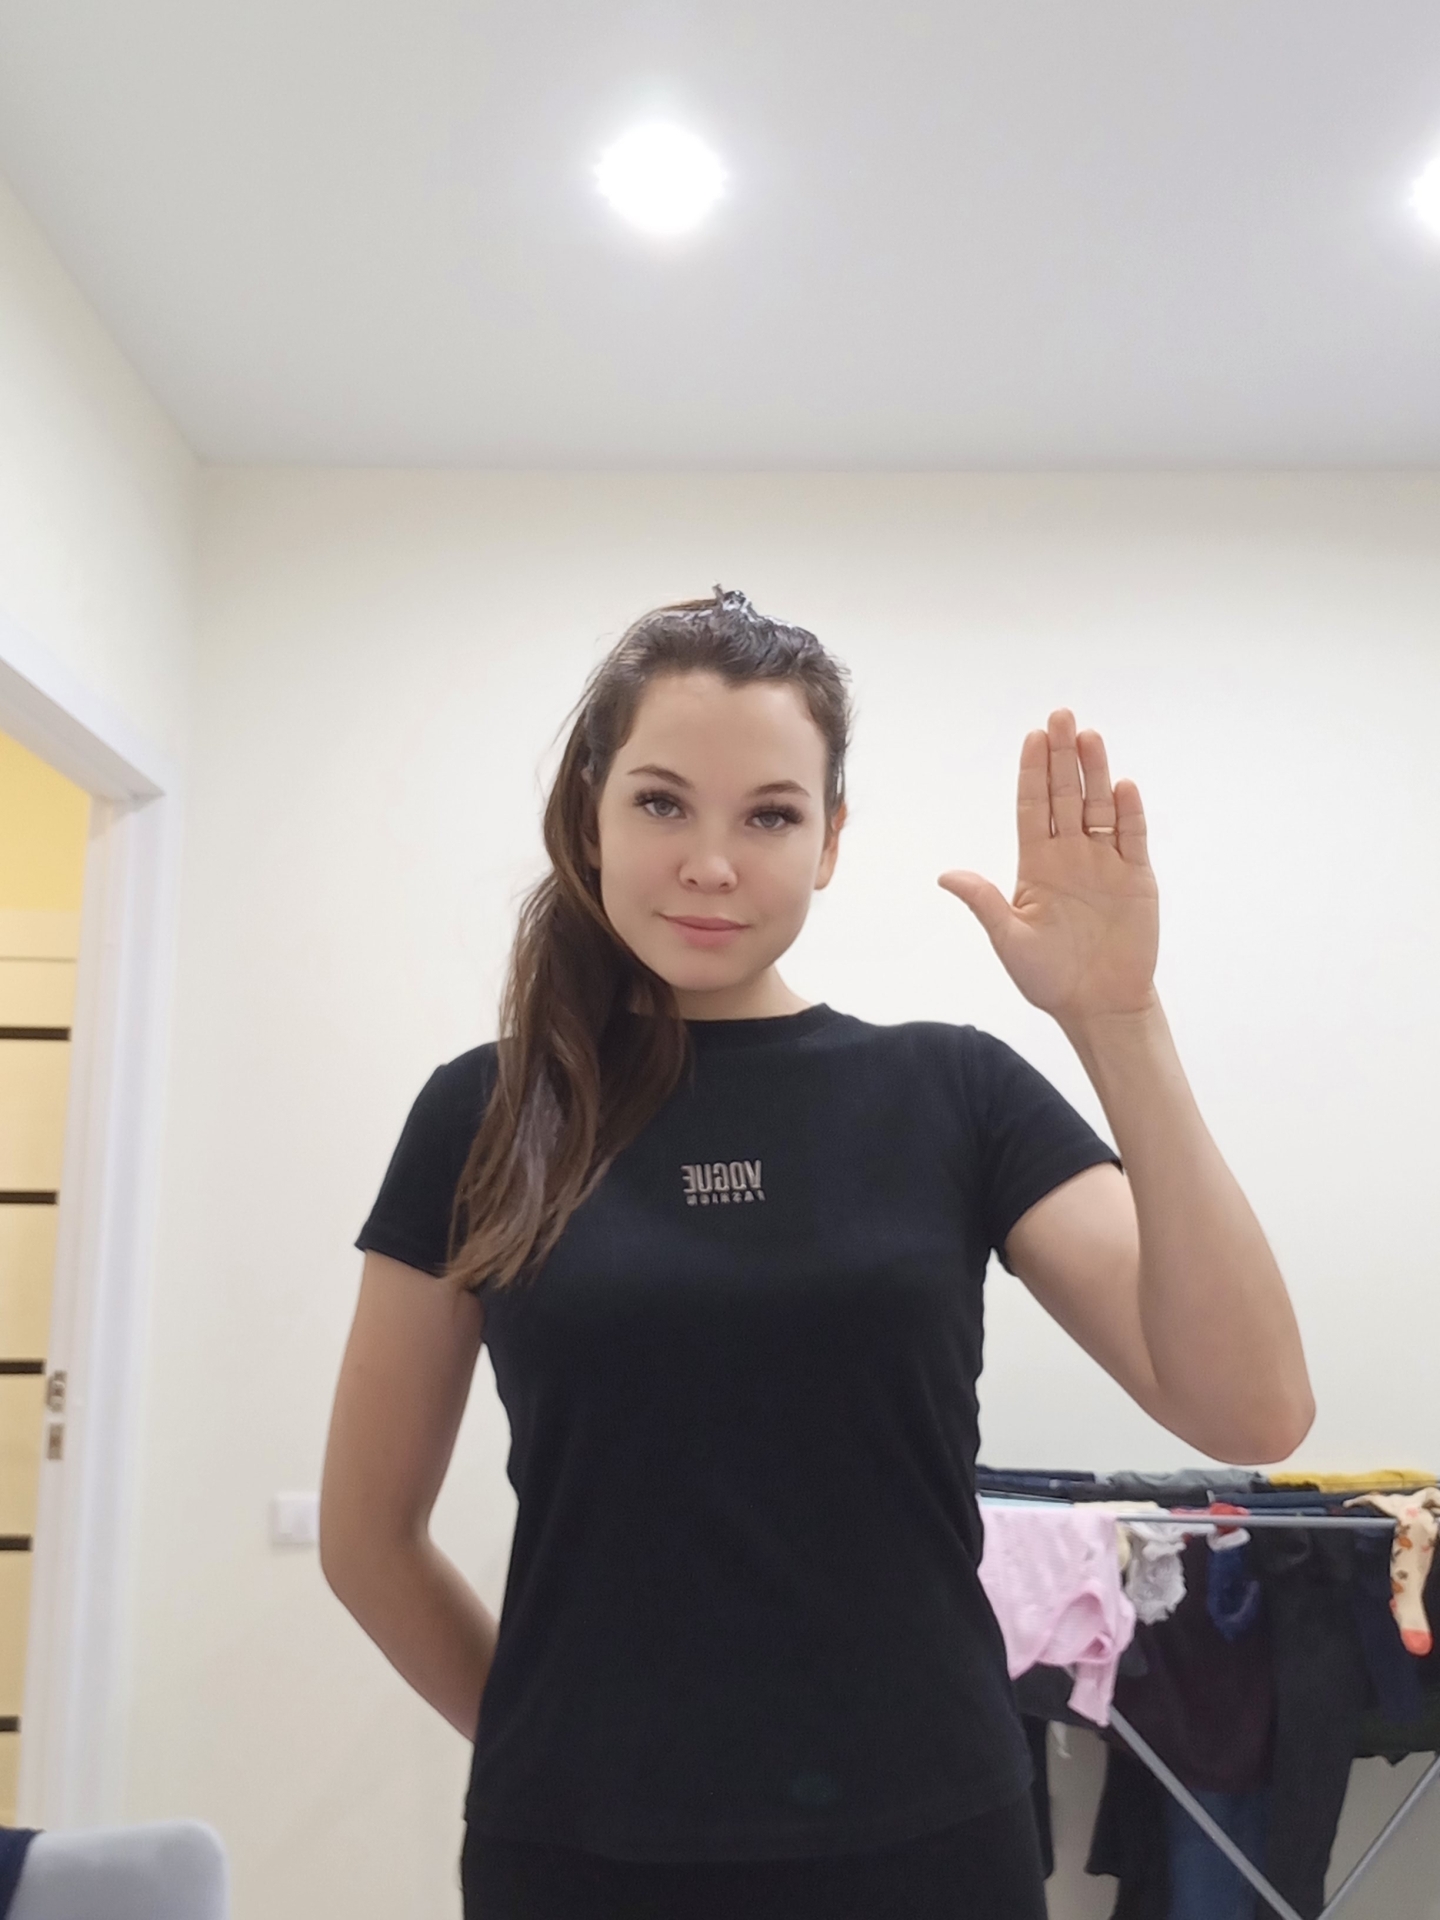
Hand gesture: stop